St Hilda's East Community Centre

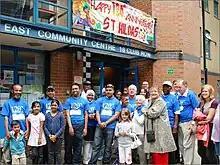
St Hilda's East Community Centre staff and users pose with actress Sylvia Syms before a sponsored walk in honour of the organisation's 120th anniversary.

St Hilda's East Community Centre is a charity based in the London Borough of Tower Hamlets. The centre is located in Shoreditch in Central London and its second site, Sonali Gardens, is in Shadwell in East London.